Bishōjo Senshi Sailor Moon SuperS: Shin Shuyaku Sōdatsusen

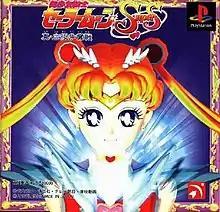
Cover art for PlayStation version

is a 1996 fighting video game developed and published by Angel for the PlayStation and Sega Saturn. It is based upon Naoko Takeuchi's "Sailor Moon" shōjo manga and anime series. Loosely following the fourth season of the anime series, which adapted the fourth arc of the manga, the players control either one of the five original Inner Senshi or one of the four Outer Senshi as they enter a tournament to fight against each other and become the winning victor. The game was created by most of the same team who worked on previously released fighting titles in the "Sailor Moon" franchise for the Super Famicom at Angel.